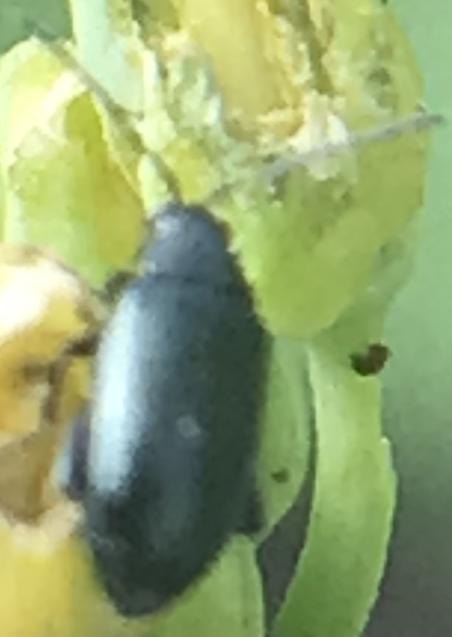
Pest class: crucifer_flea_beetle